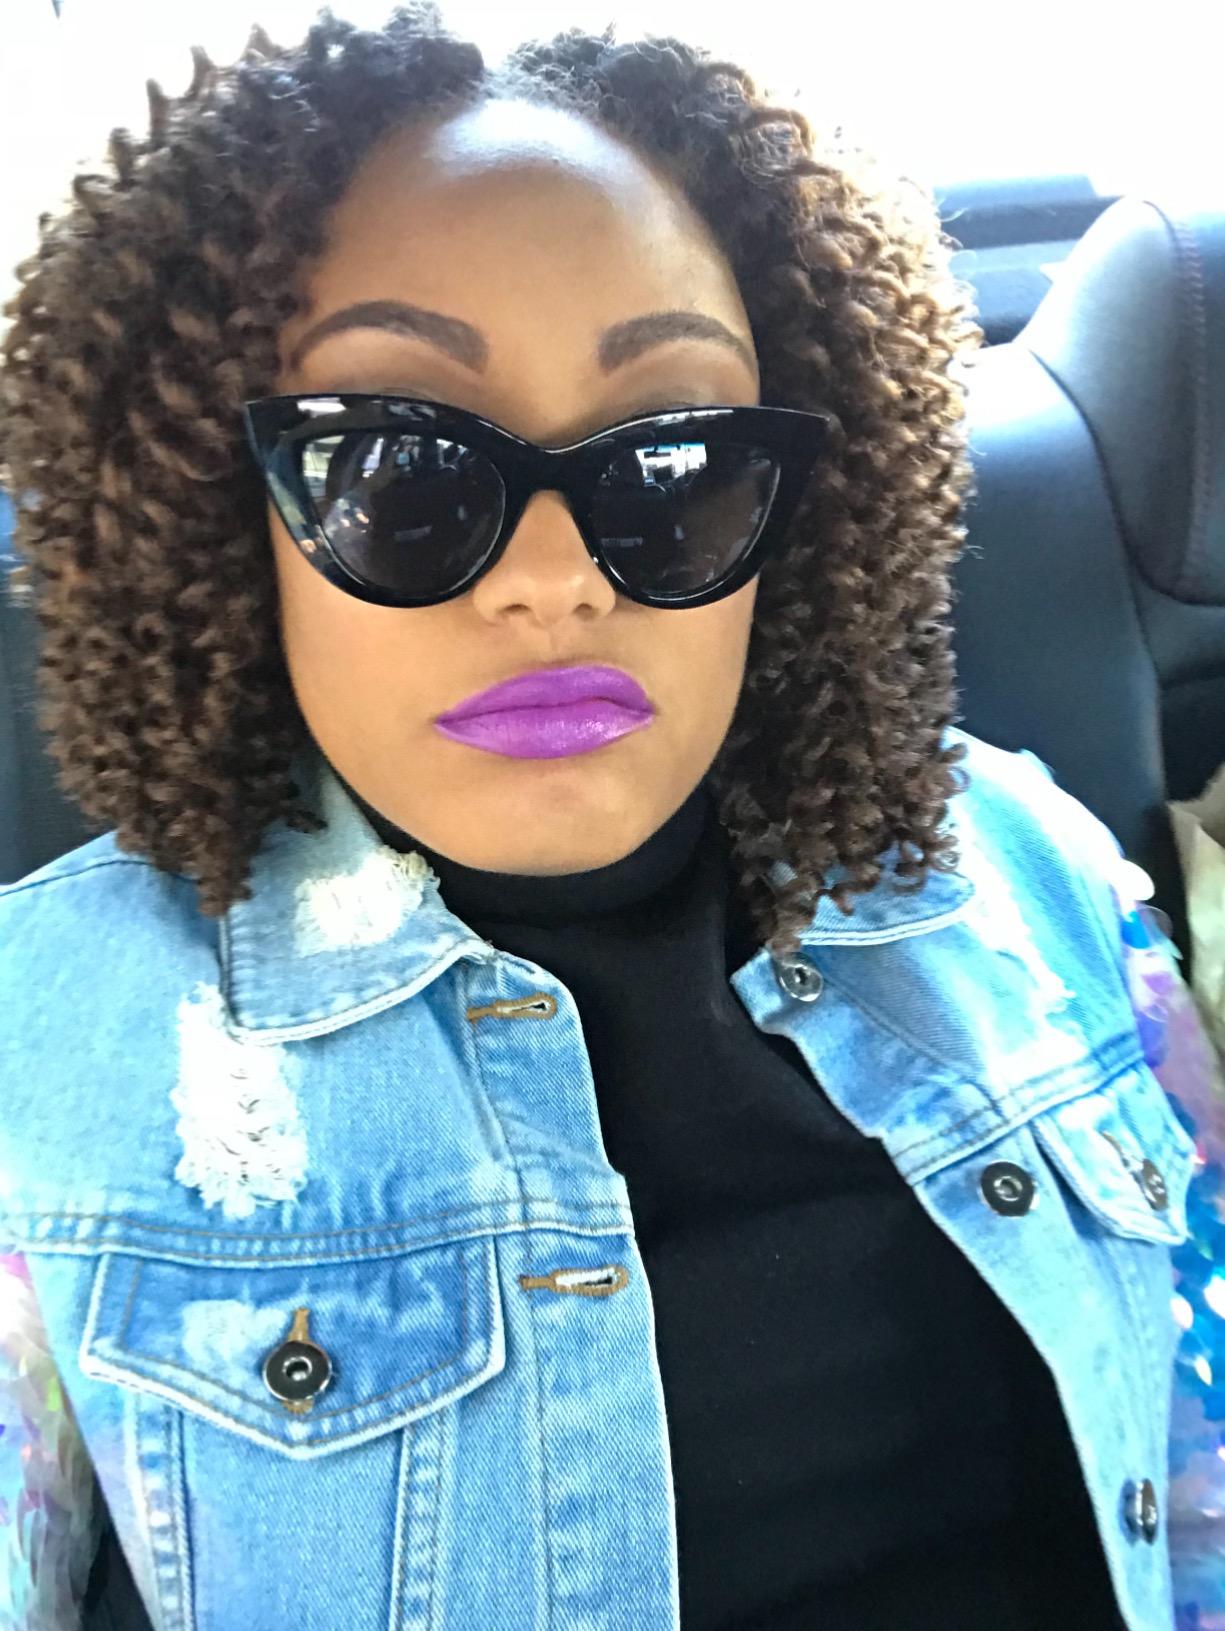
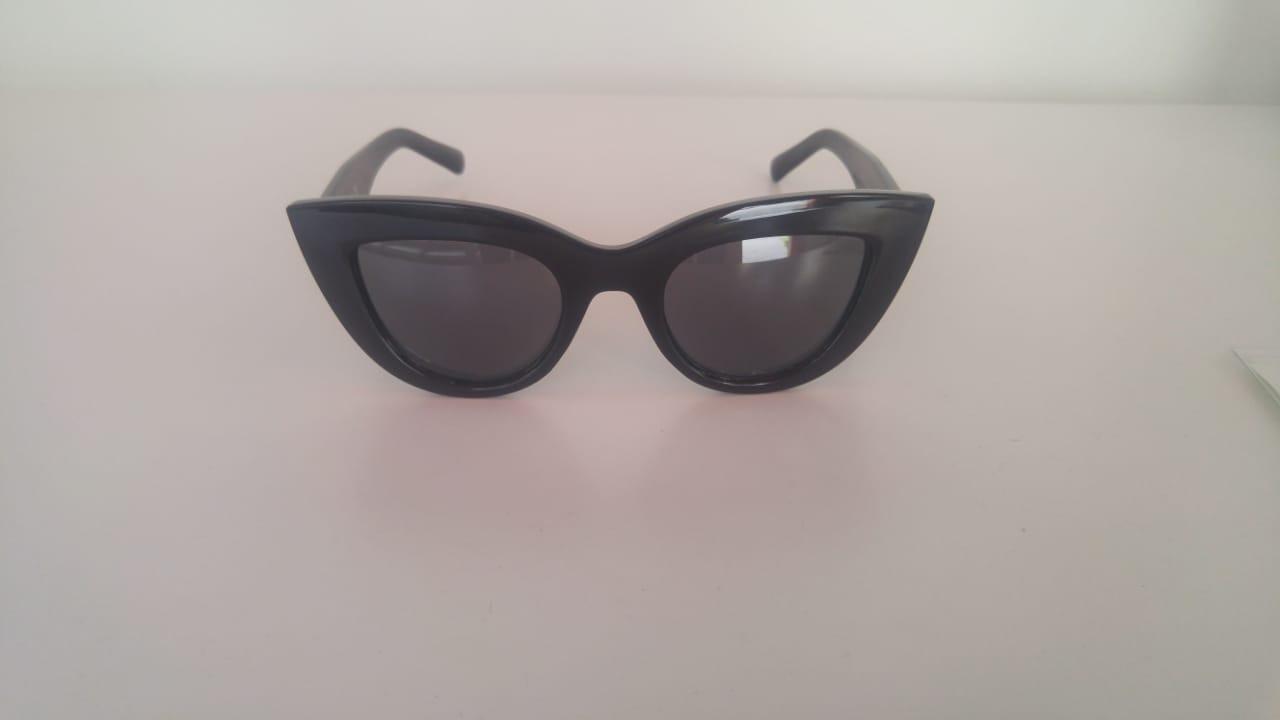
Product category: accessories_sunglasses
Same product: yes